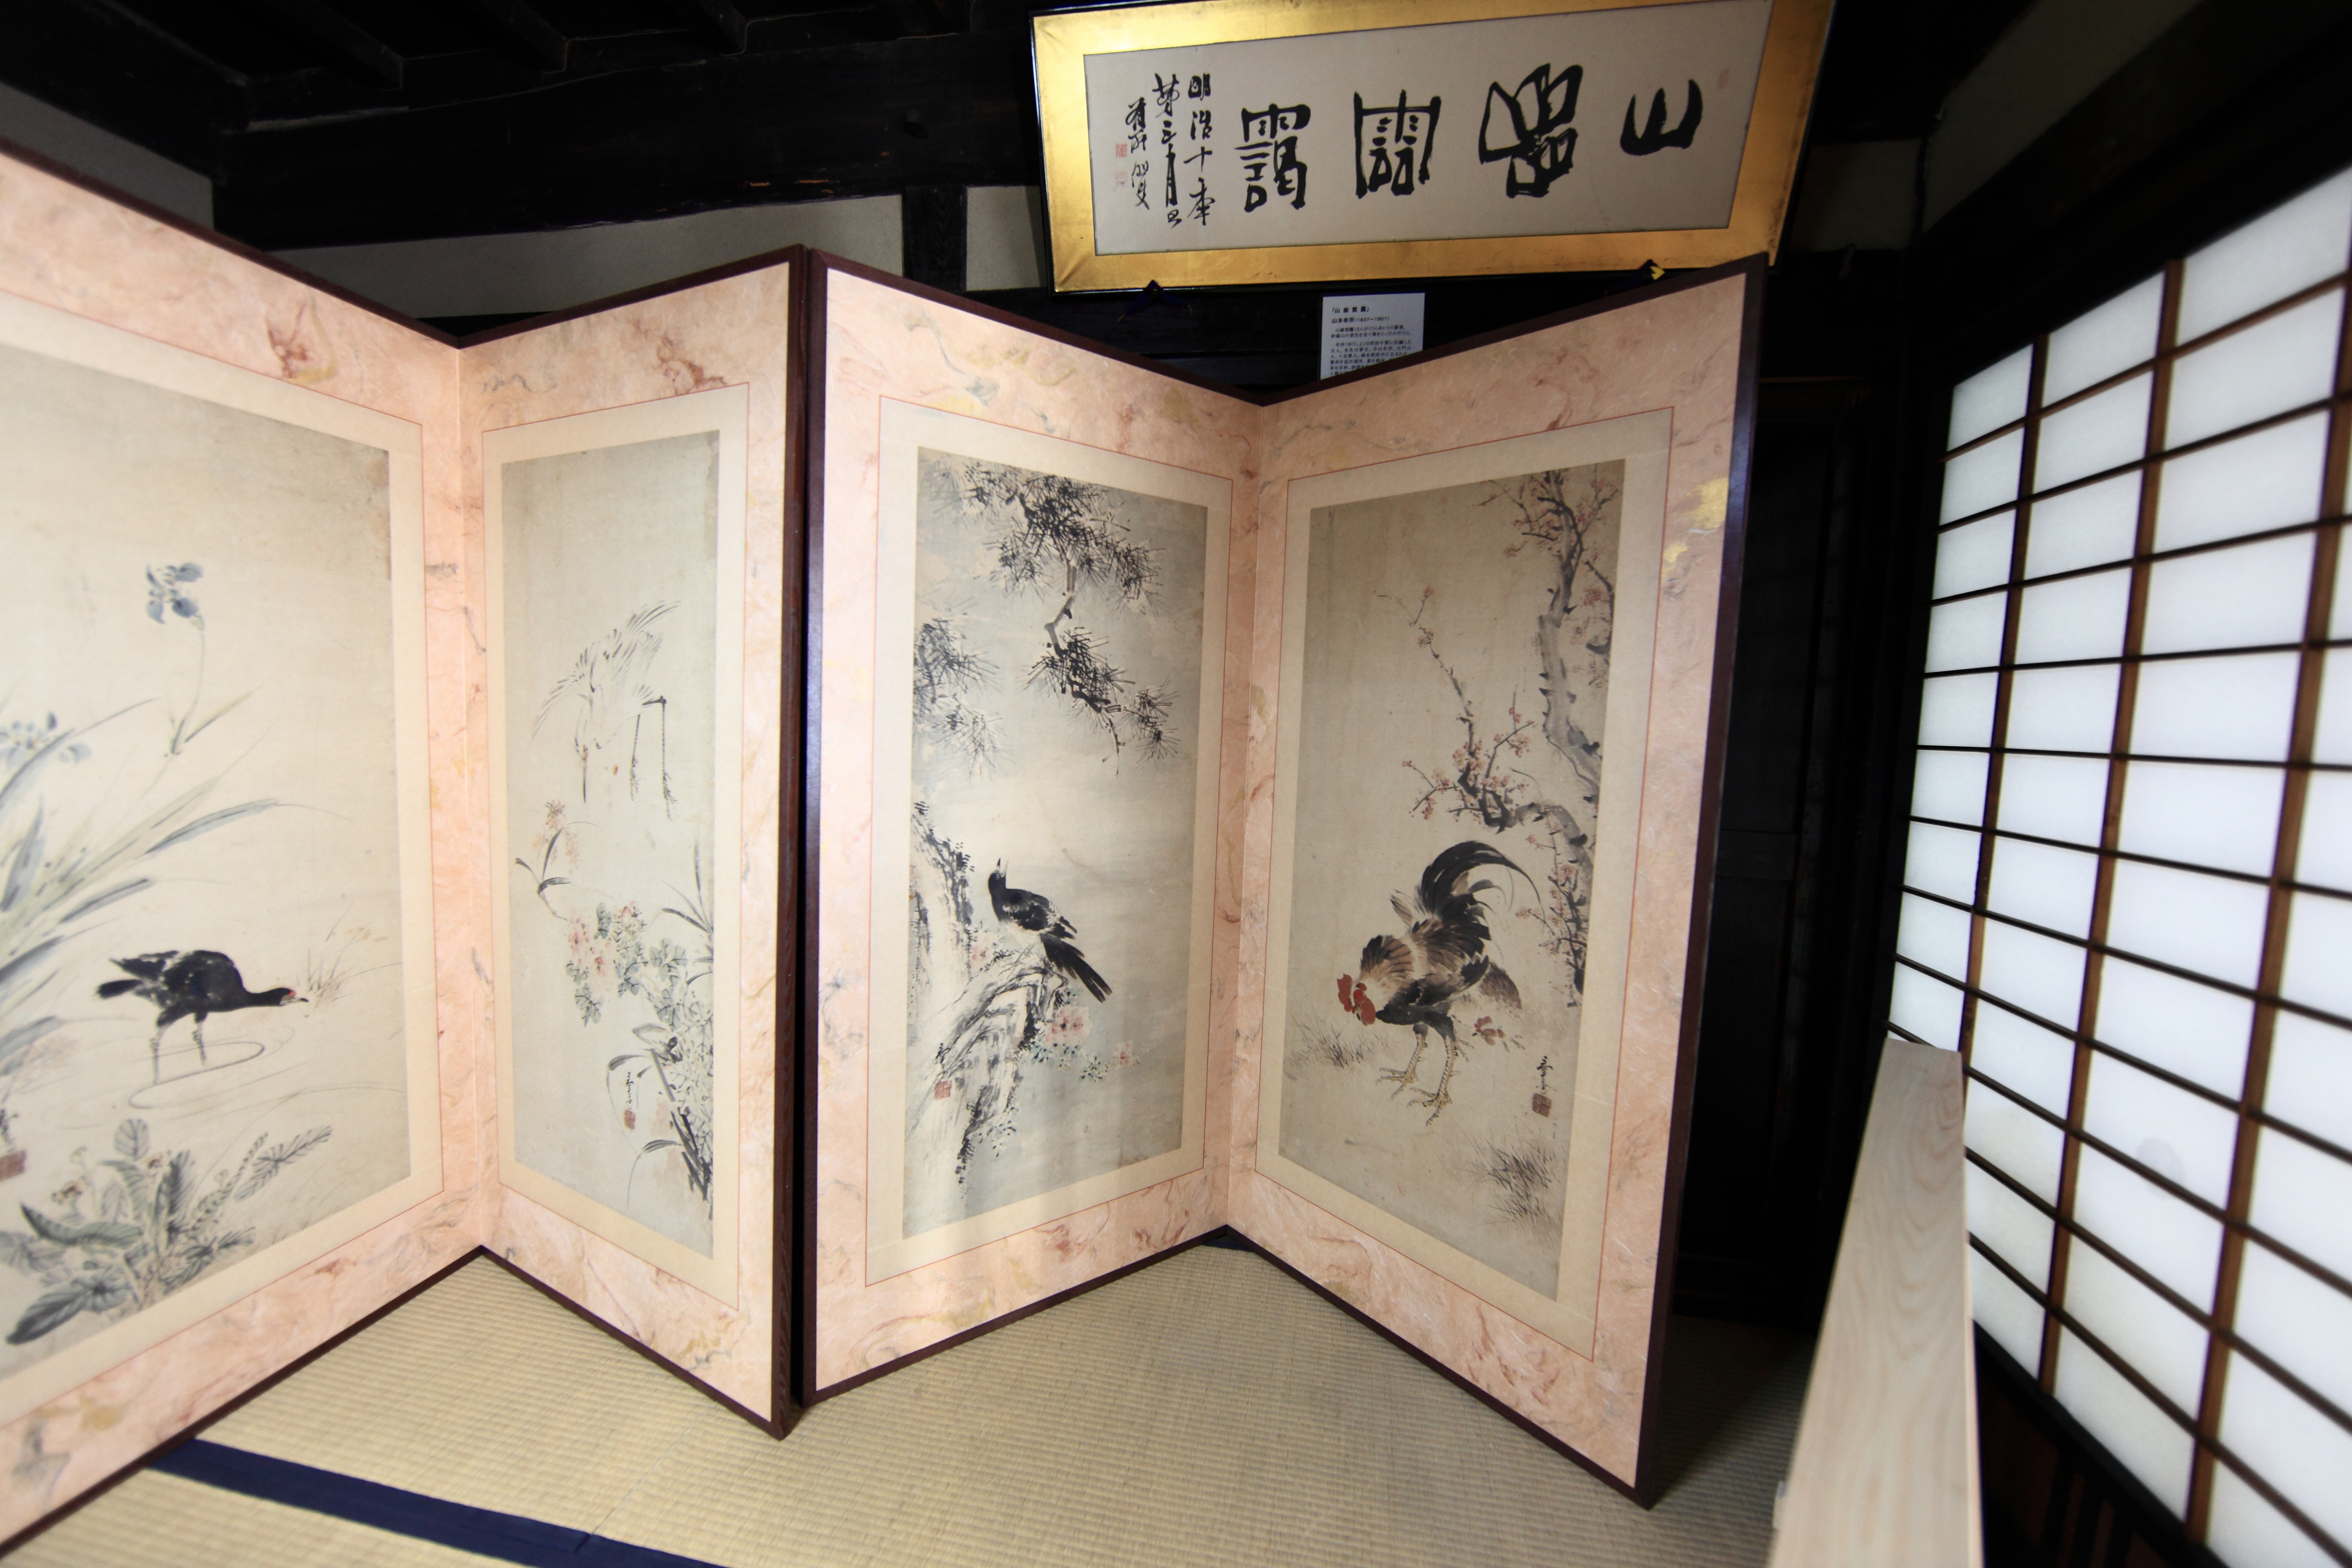
architecture, house, interior, home, wall, high, ancient, residence, interior design, art, design, japanese, 5d, style, hires, calligraphy, tourist attraction, markii, traditional, hi, res, resolution, gunma, annaka, canonef14mmf28liiusm